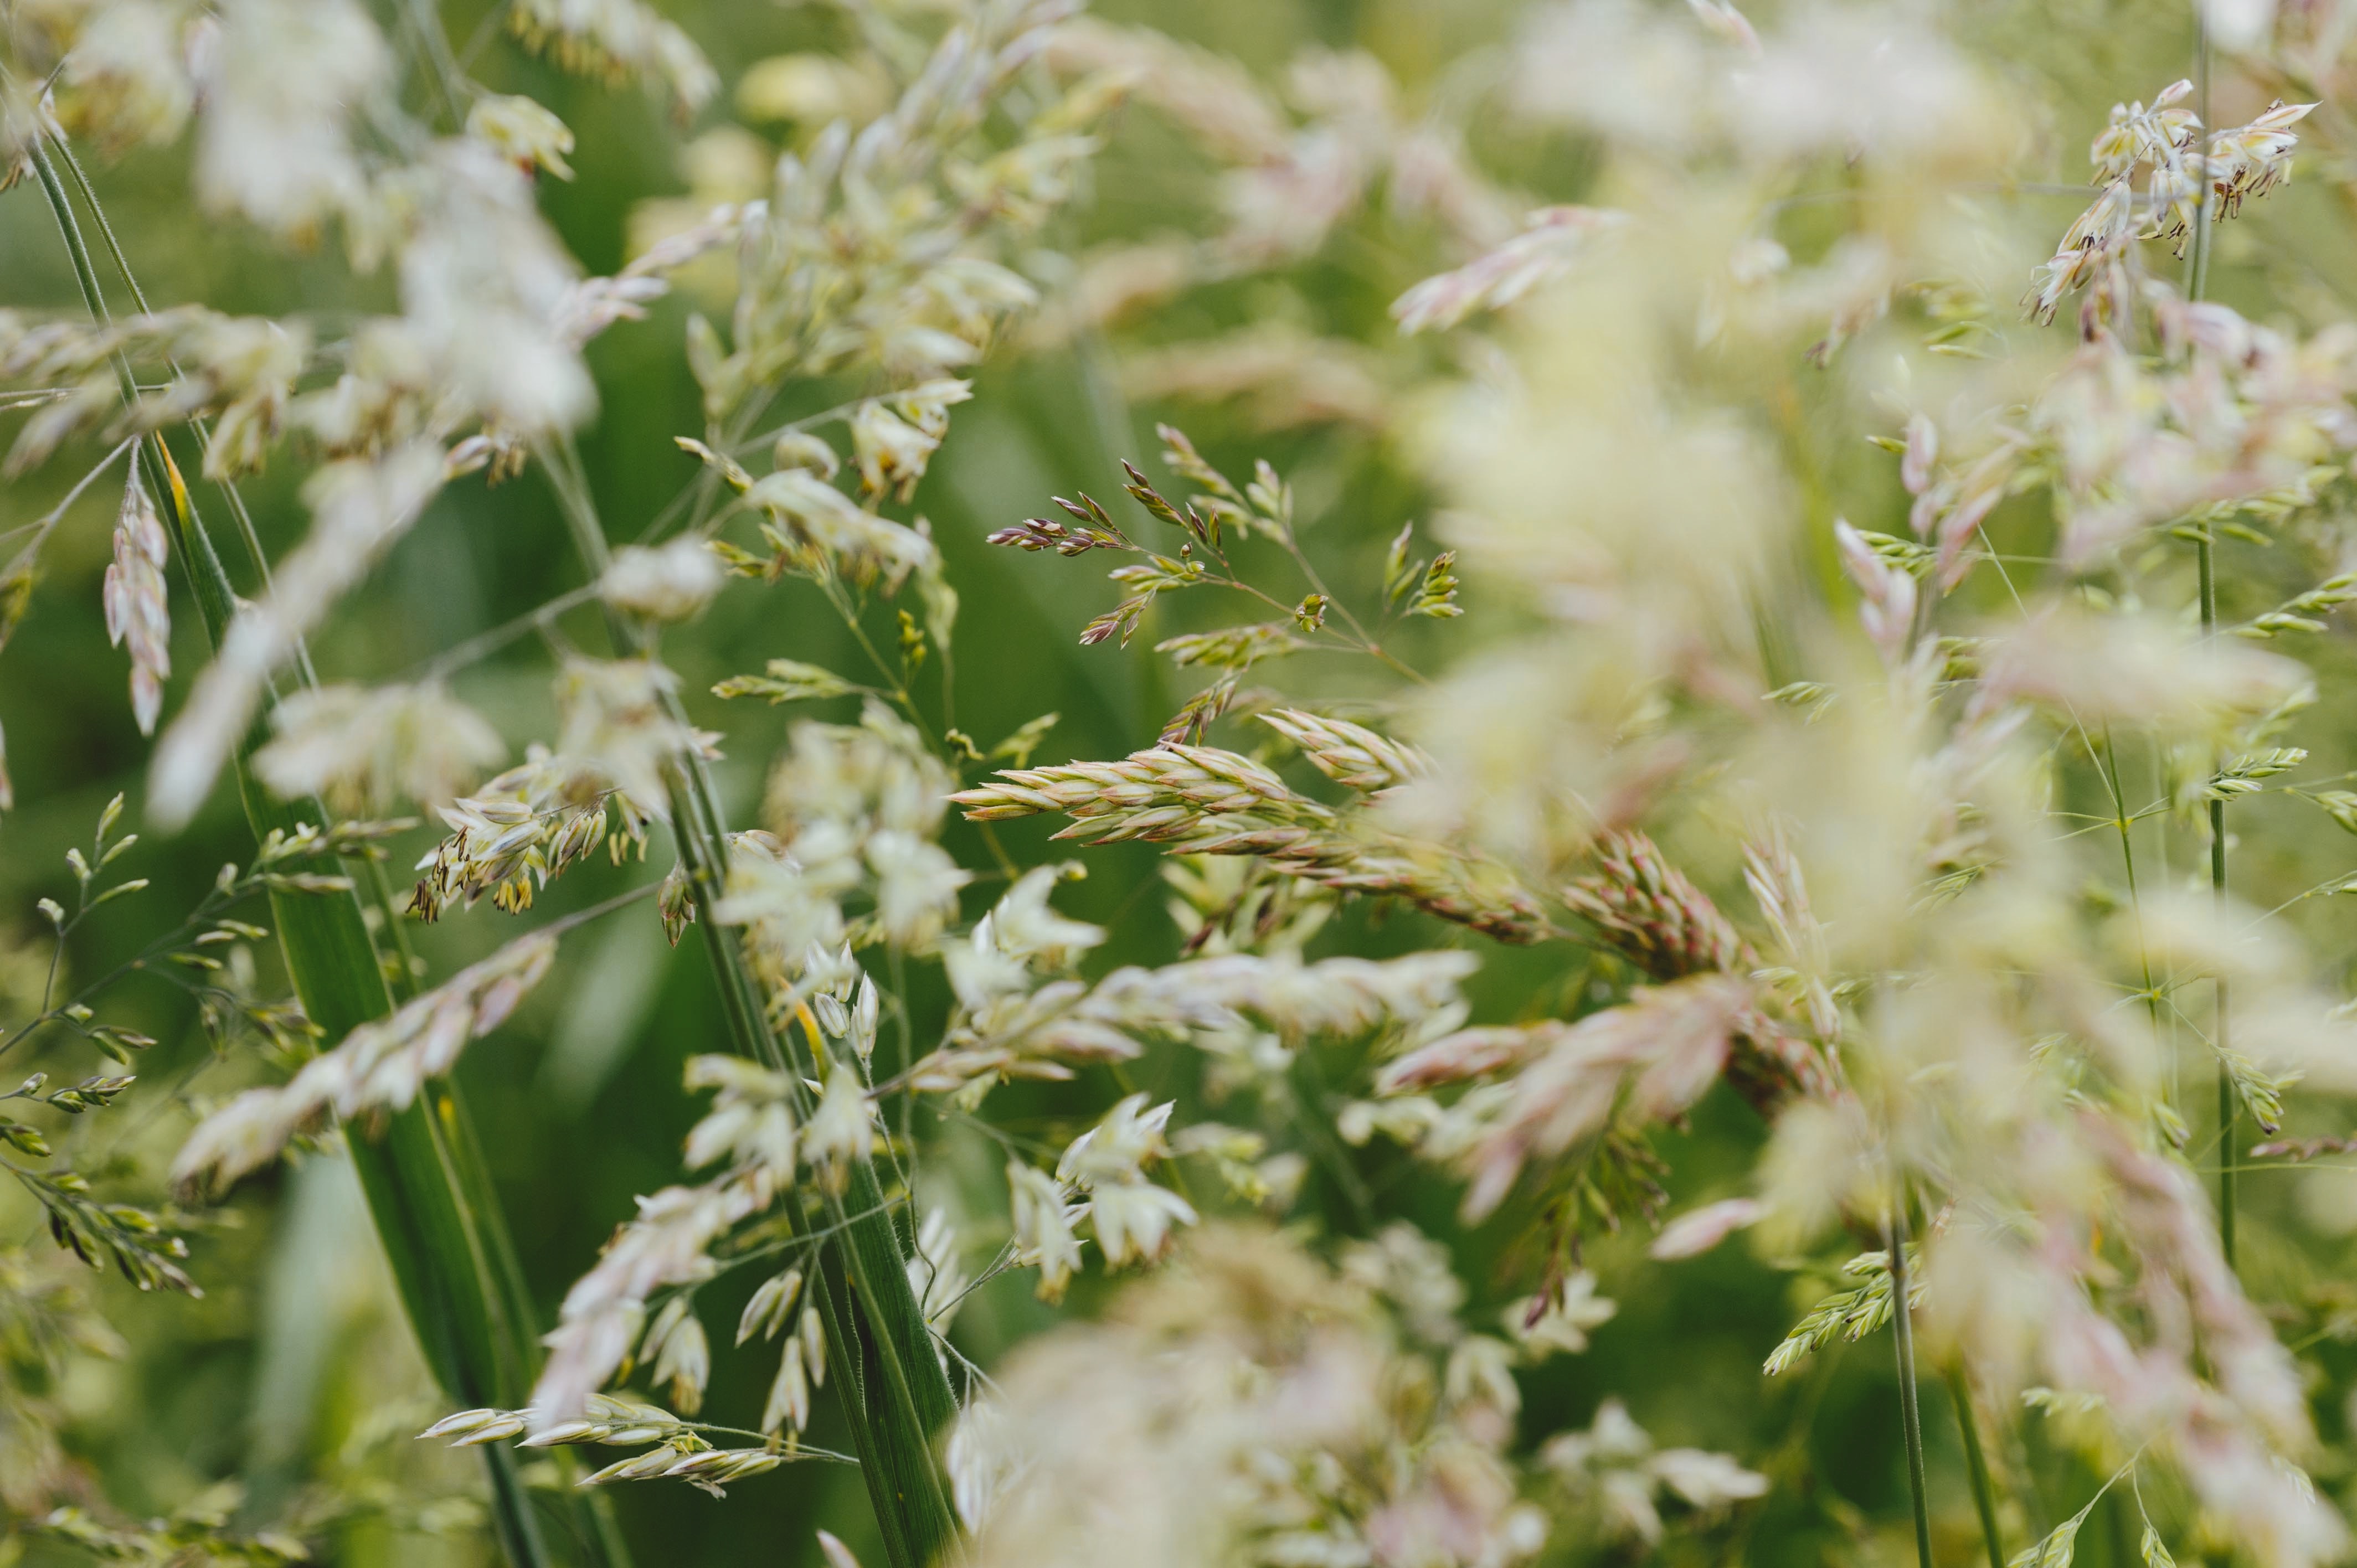
tree, nature, grass, branch, blossom, plant, meadow, leaf, flower, food, green, herb, produce, botany, flora, wildflower, shrub, macro photography, flowering plant, grass family, land plant